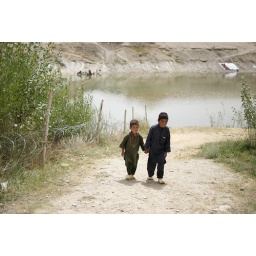
Kids walking home from the river in Chaghcharan.